Anita Palmero

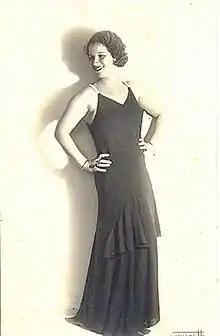
Palmero in 1940

Anita Palmero (13 September 1902 – 11 January 1987) was a Spanish cabaret and tango singer, as well as an actress. Nicknamed the "Cancionista nacional", she had a successful career in Argentina.